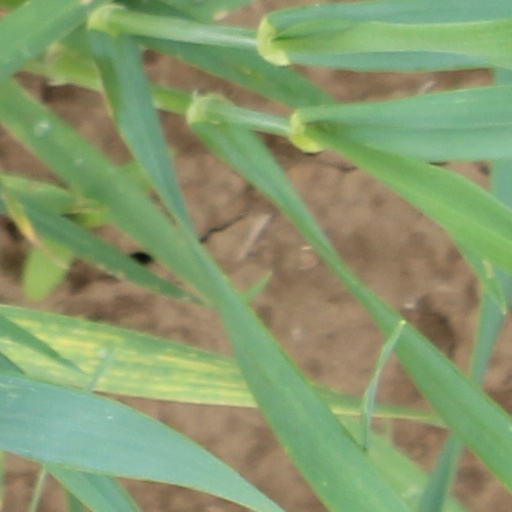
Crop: wheat